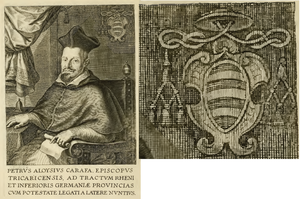
Pier Luigi Carafa est un cardinal italien du XVIIᵉ siècle. D'autres cardinaux de la famille sont Filippo Carafa della Serra, Oliviero Carafa, Gianvincenzo Carafa, Carlo Carafa, Diomede Carafa, Alfonso Carafa, Antonio Carafa, Decio Carafa, Carlo Carafa della Spina, Fortunato Ilario Carafa della Spina, Pierluigi Carafa, iuniore, Francesco Carafa della Spina di Traetto, Marino Carafa di Belvedere et Domenico Carafa della Spina di Traetto.
Le conclave papal de 1655 est convoqué à la mort du pape Innocent X, le 7 janvier 1655 afin de lui désigner un successeur. Il aboutit à l'élection du cardinal Fabio Chigi sous le nom d'Alexandre VII en tant que 237ᵉ pape de l'Église catholique romaine.